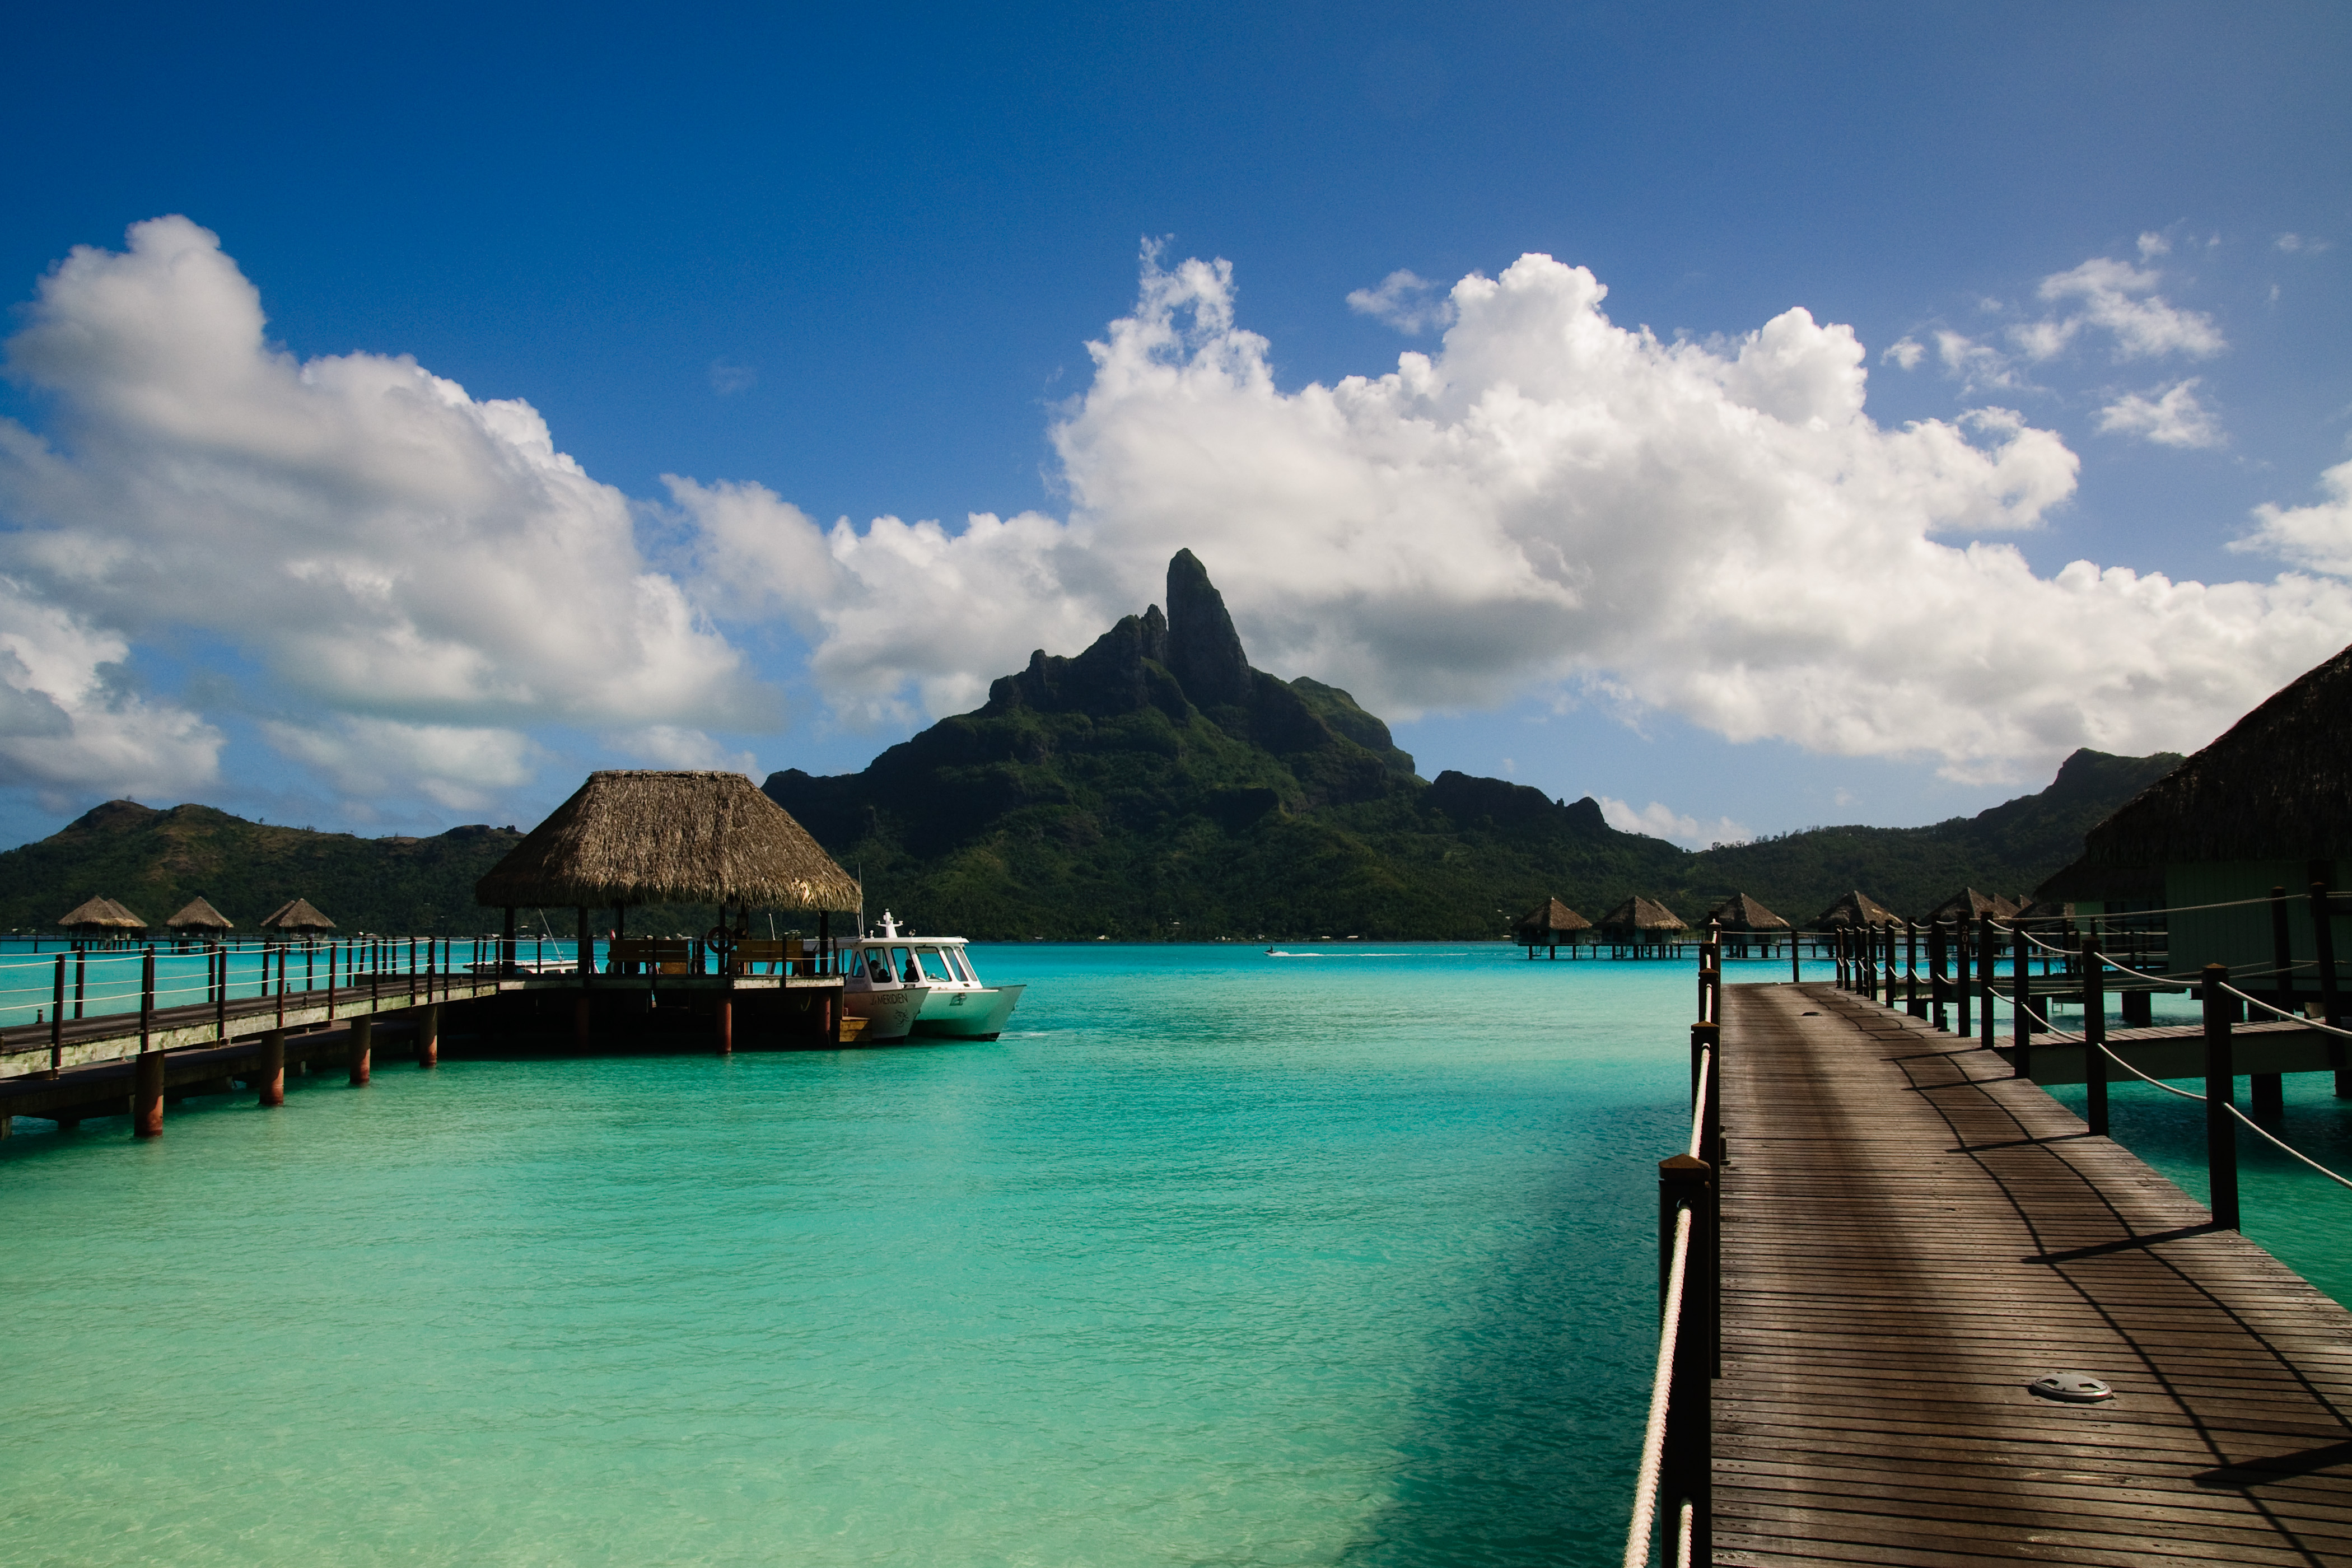
beach, sea, coast, ocean, horizon, cloud, sky, shore, vacation, dusk, cove, lagoon, bay, island, nikon, body of water, caribbean, tropics, cape, d300, borabora, lemeridien, polinesia, landform, geographical feature